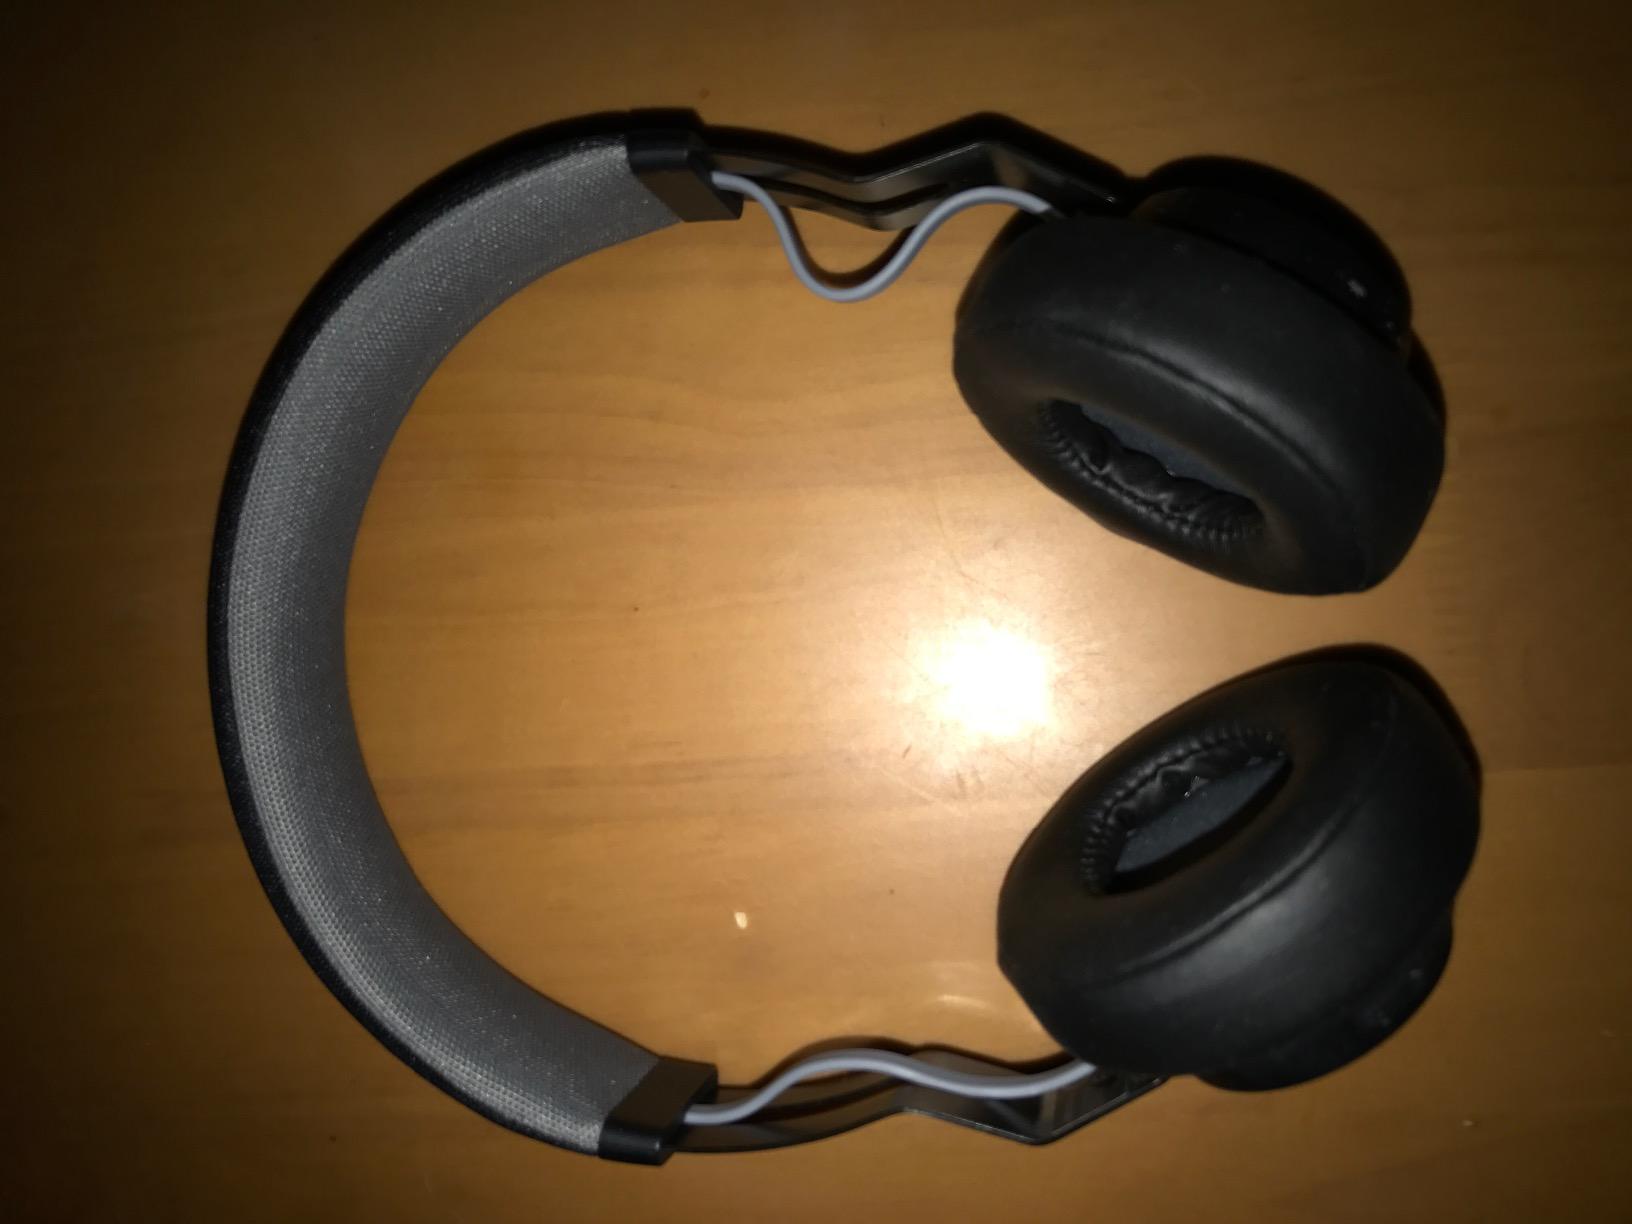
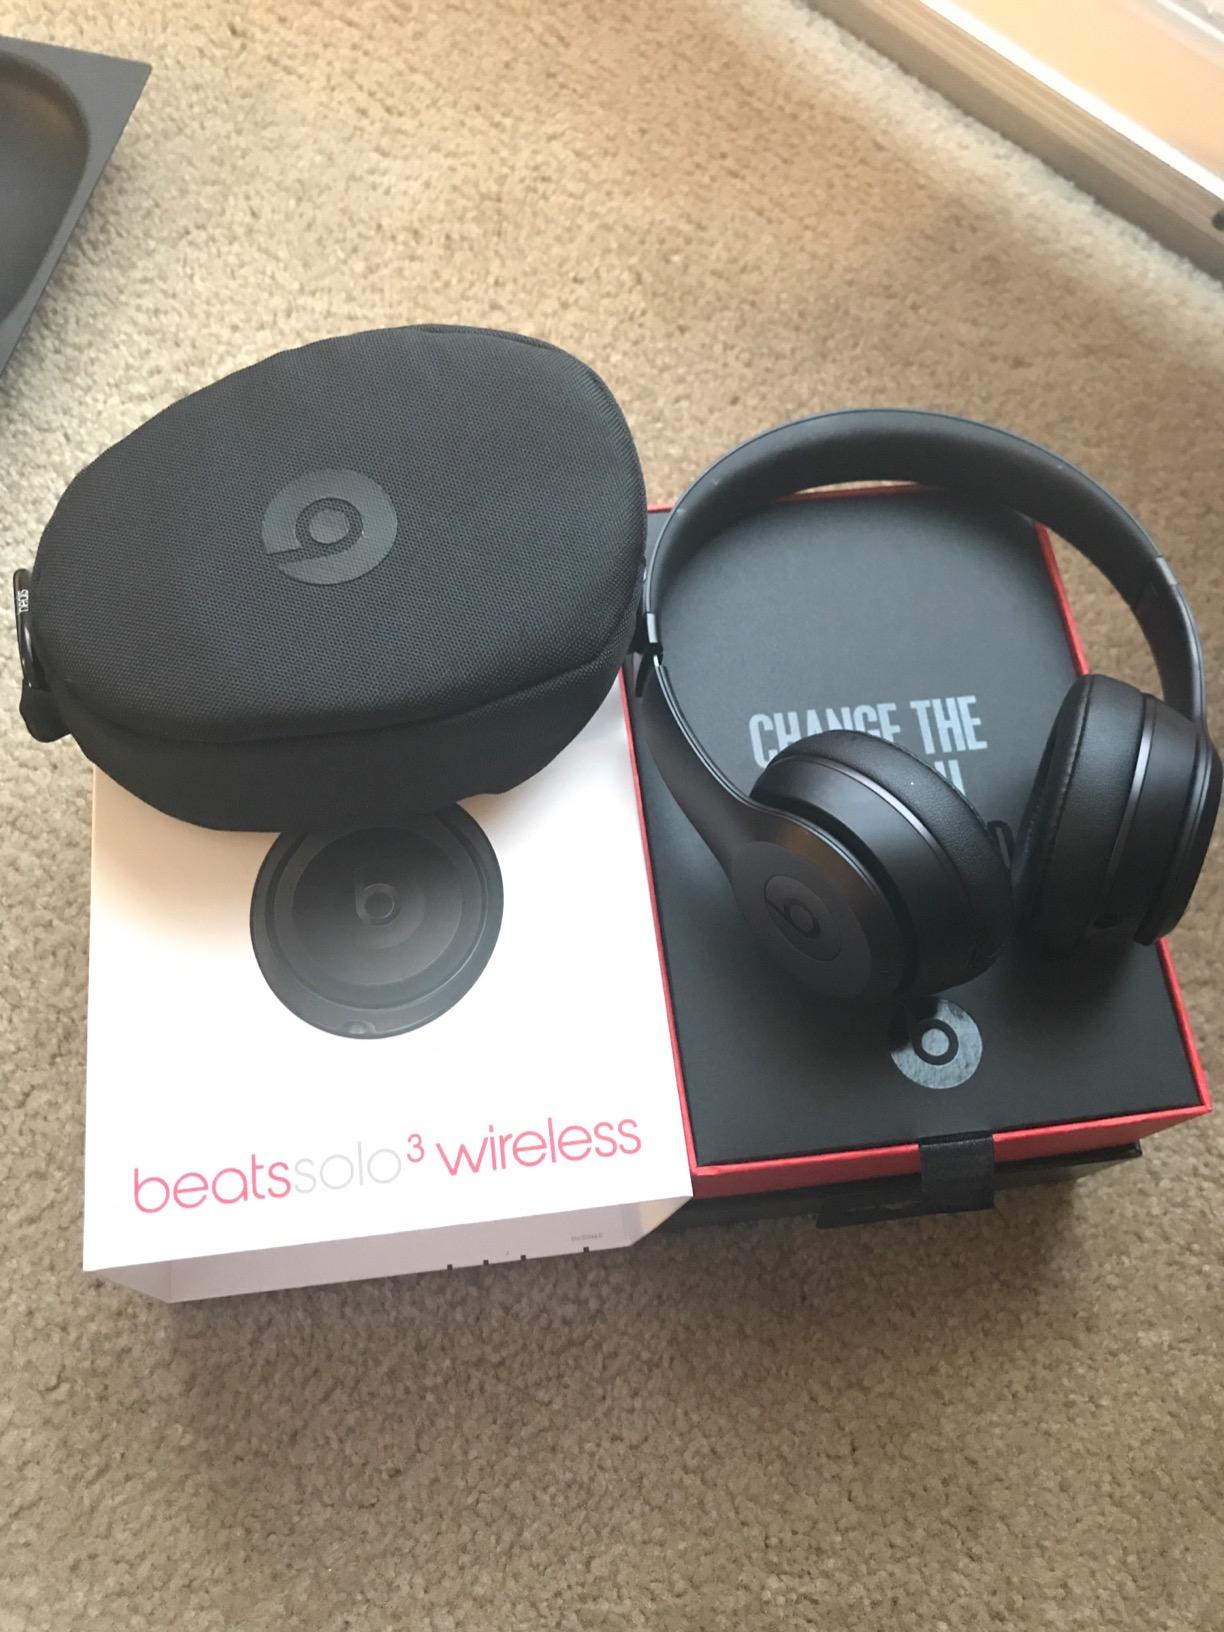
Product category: headphones
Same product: no